Christa Théret

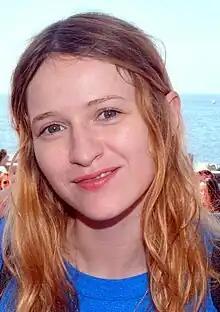
Théret in 2016

Christa Théret (born 25 June 1991) is a French actor, best known for their roles as Lola in "LOL (Laughing Out Loud)" and as Andrée Heuschling in "Renoir".